Mayville, New York

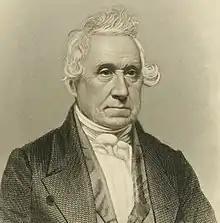
William Peacock, 1780-1877

The first Courthouse was a two-story wood framed building built by Winsor Brigham from 1811 to 1815.